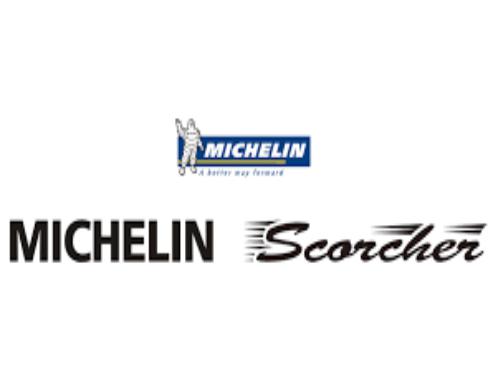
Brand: michelin
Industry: Others